Clastic rock

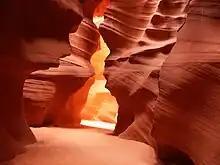
Sandstone from Lower Antelope Canyon

Sandstones are medium-grained rocks composed of rounded or angular fragments of sand size, that often but not always have a cement uniting them together. These sand-size particles are often quartz but there are a few common categories and a wide variety of classification schemes that classify sandstones based on composition. Classification schemes vary widely, but most geologists have adopted the Dott scheme, which uses the relative abundance of quartz, feldspar, and lithic framework grains and the abundance of muddy matrix between these larger grains.